Charles Rigault de Genouilly

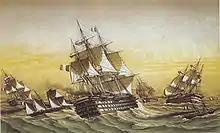
Rigault de Genouilly was appointed flag captain of the "Ville de Paris" in 1853.

In 1853 he was appointed flag-captain of the ship of the line "Ville de Paris" by Admiral Hamelin and took part in the bombardment of Odessa on 22 April 1854, one of the early naval actions of the Crimean War. Promoted "contre-amiral" (rear admiral) in 1854, he served with distinction in the siege of Sebastopol, where he was in command of the French marines ("fusiliers-marins").